Salumbar district

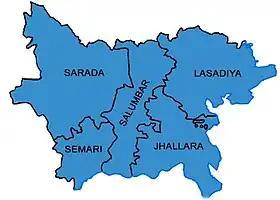
Map of Salumbar District

Salumbar is a district located in the Indian state of Rajasthan. It is located in the southern Rajasthan near the border with Gujarat. It comprises five Tehsils which were formerly part of Udaipur district - Sarada, Lasadiya, Salumbar, Semari, Jhallara. It was carved out of erstwhile Udaipur district on 7 August 2023 by Chief Minister Ashok Gelhot.